Great Wall Motor

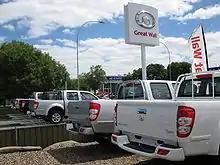
A Great Wall dealership in Adelaide, Australia, in 2010

In the electric vehicle segment, GWM through its battery business unit conducted pre-research on battery production since 2012. in October 2016, the company launched its first electric vehicle, the Great Wall C30EV. In 2017, in order to offset the company's fleet average fuel consumption in China, GWM acquired a 25% stake of Hebei Yujie Vehicle Industry, a major company in the low-speed electric vehicle (LSEV) market. The collaboration led to the establishment of Linktour Automobile, which initially converted some LSEVs to automobiles. The Linktour K-One electric crossover launched shortly after but failed in the market. By 2019, Linktour faced financial difficulties, leading to production halts and eventual bankruptcy. In February 2018, GWM spun off its battery business unit into an independent battery manufacturer, SVOLT Energy Technology Co., Ltd or commonly known as SVOLT. GWM in 2018 also created its own electric vehicle brand, Ora. While its first model, the Ora iQ, had limited success, the Ora Black Cat (initially Ora R1) dominated small electric car sales.